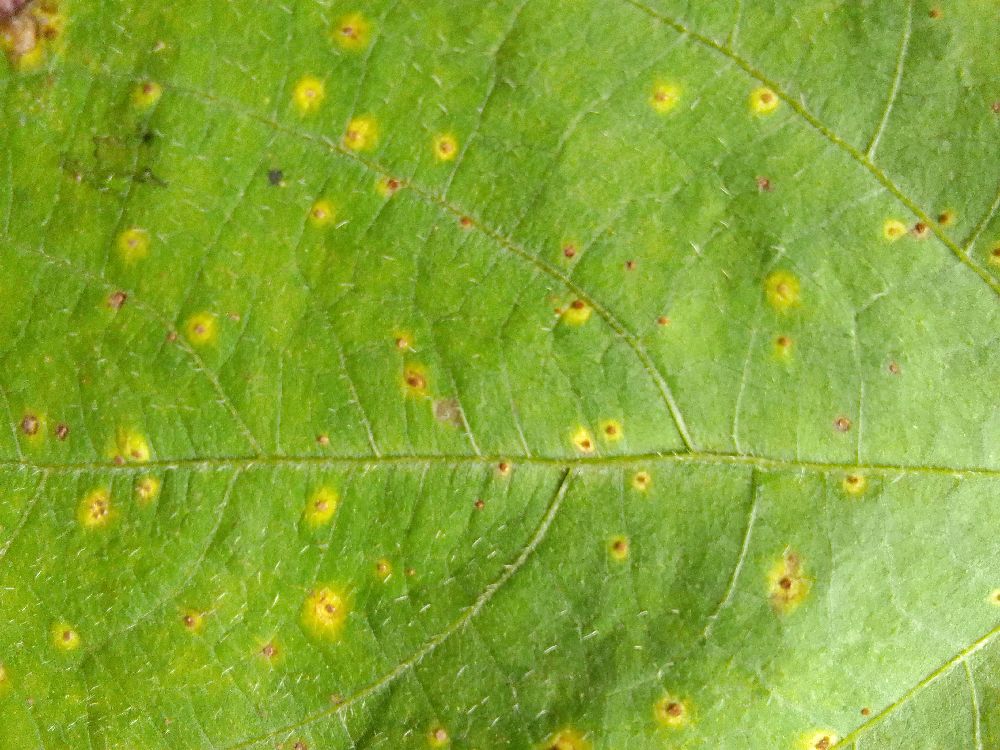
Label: rust